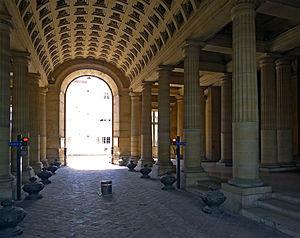
Hôtel de la Monnaie (Classé) - Paris VI This building is indexed in the Base Mérimée, a database of architectural heritage maintained by the French Ministry of Culture,
L'hôtel de la Monnaie, situé quai de Conti dans le 6ᵉ arrondissement de Paris, est un bâtiment du XVIIIᵉ siècle, chef-d'œuvre de l'architecte Denis Antoine. Il abrite toujours la Monnaie de Paris ainsi que le musée de la Monnaie de Paris.